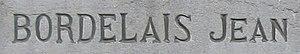
Monument aux morts de Saint-Setiers
Saint-Setiers est une commune française située dans le département de la Corrèze, en région Nouvelle-Aquitaine.